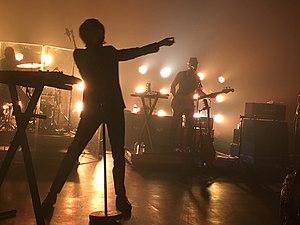
Superbus à La Fare-les-Oliviers le 13 octobre 2017
Superbus est un groupe de pop rock français formé en 1999 par Jennifer Ayache. La composition de sa formation fait du groupe une exception sur la scène musicale française.